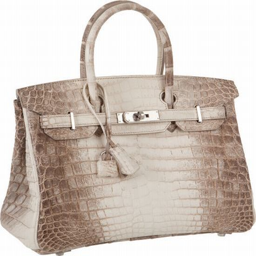
# most expensive bag in the world !